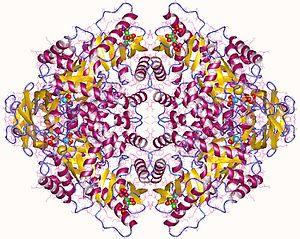
La pyruvate kinase est une phosphotransférase qui catalyse la réaction :